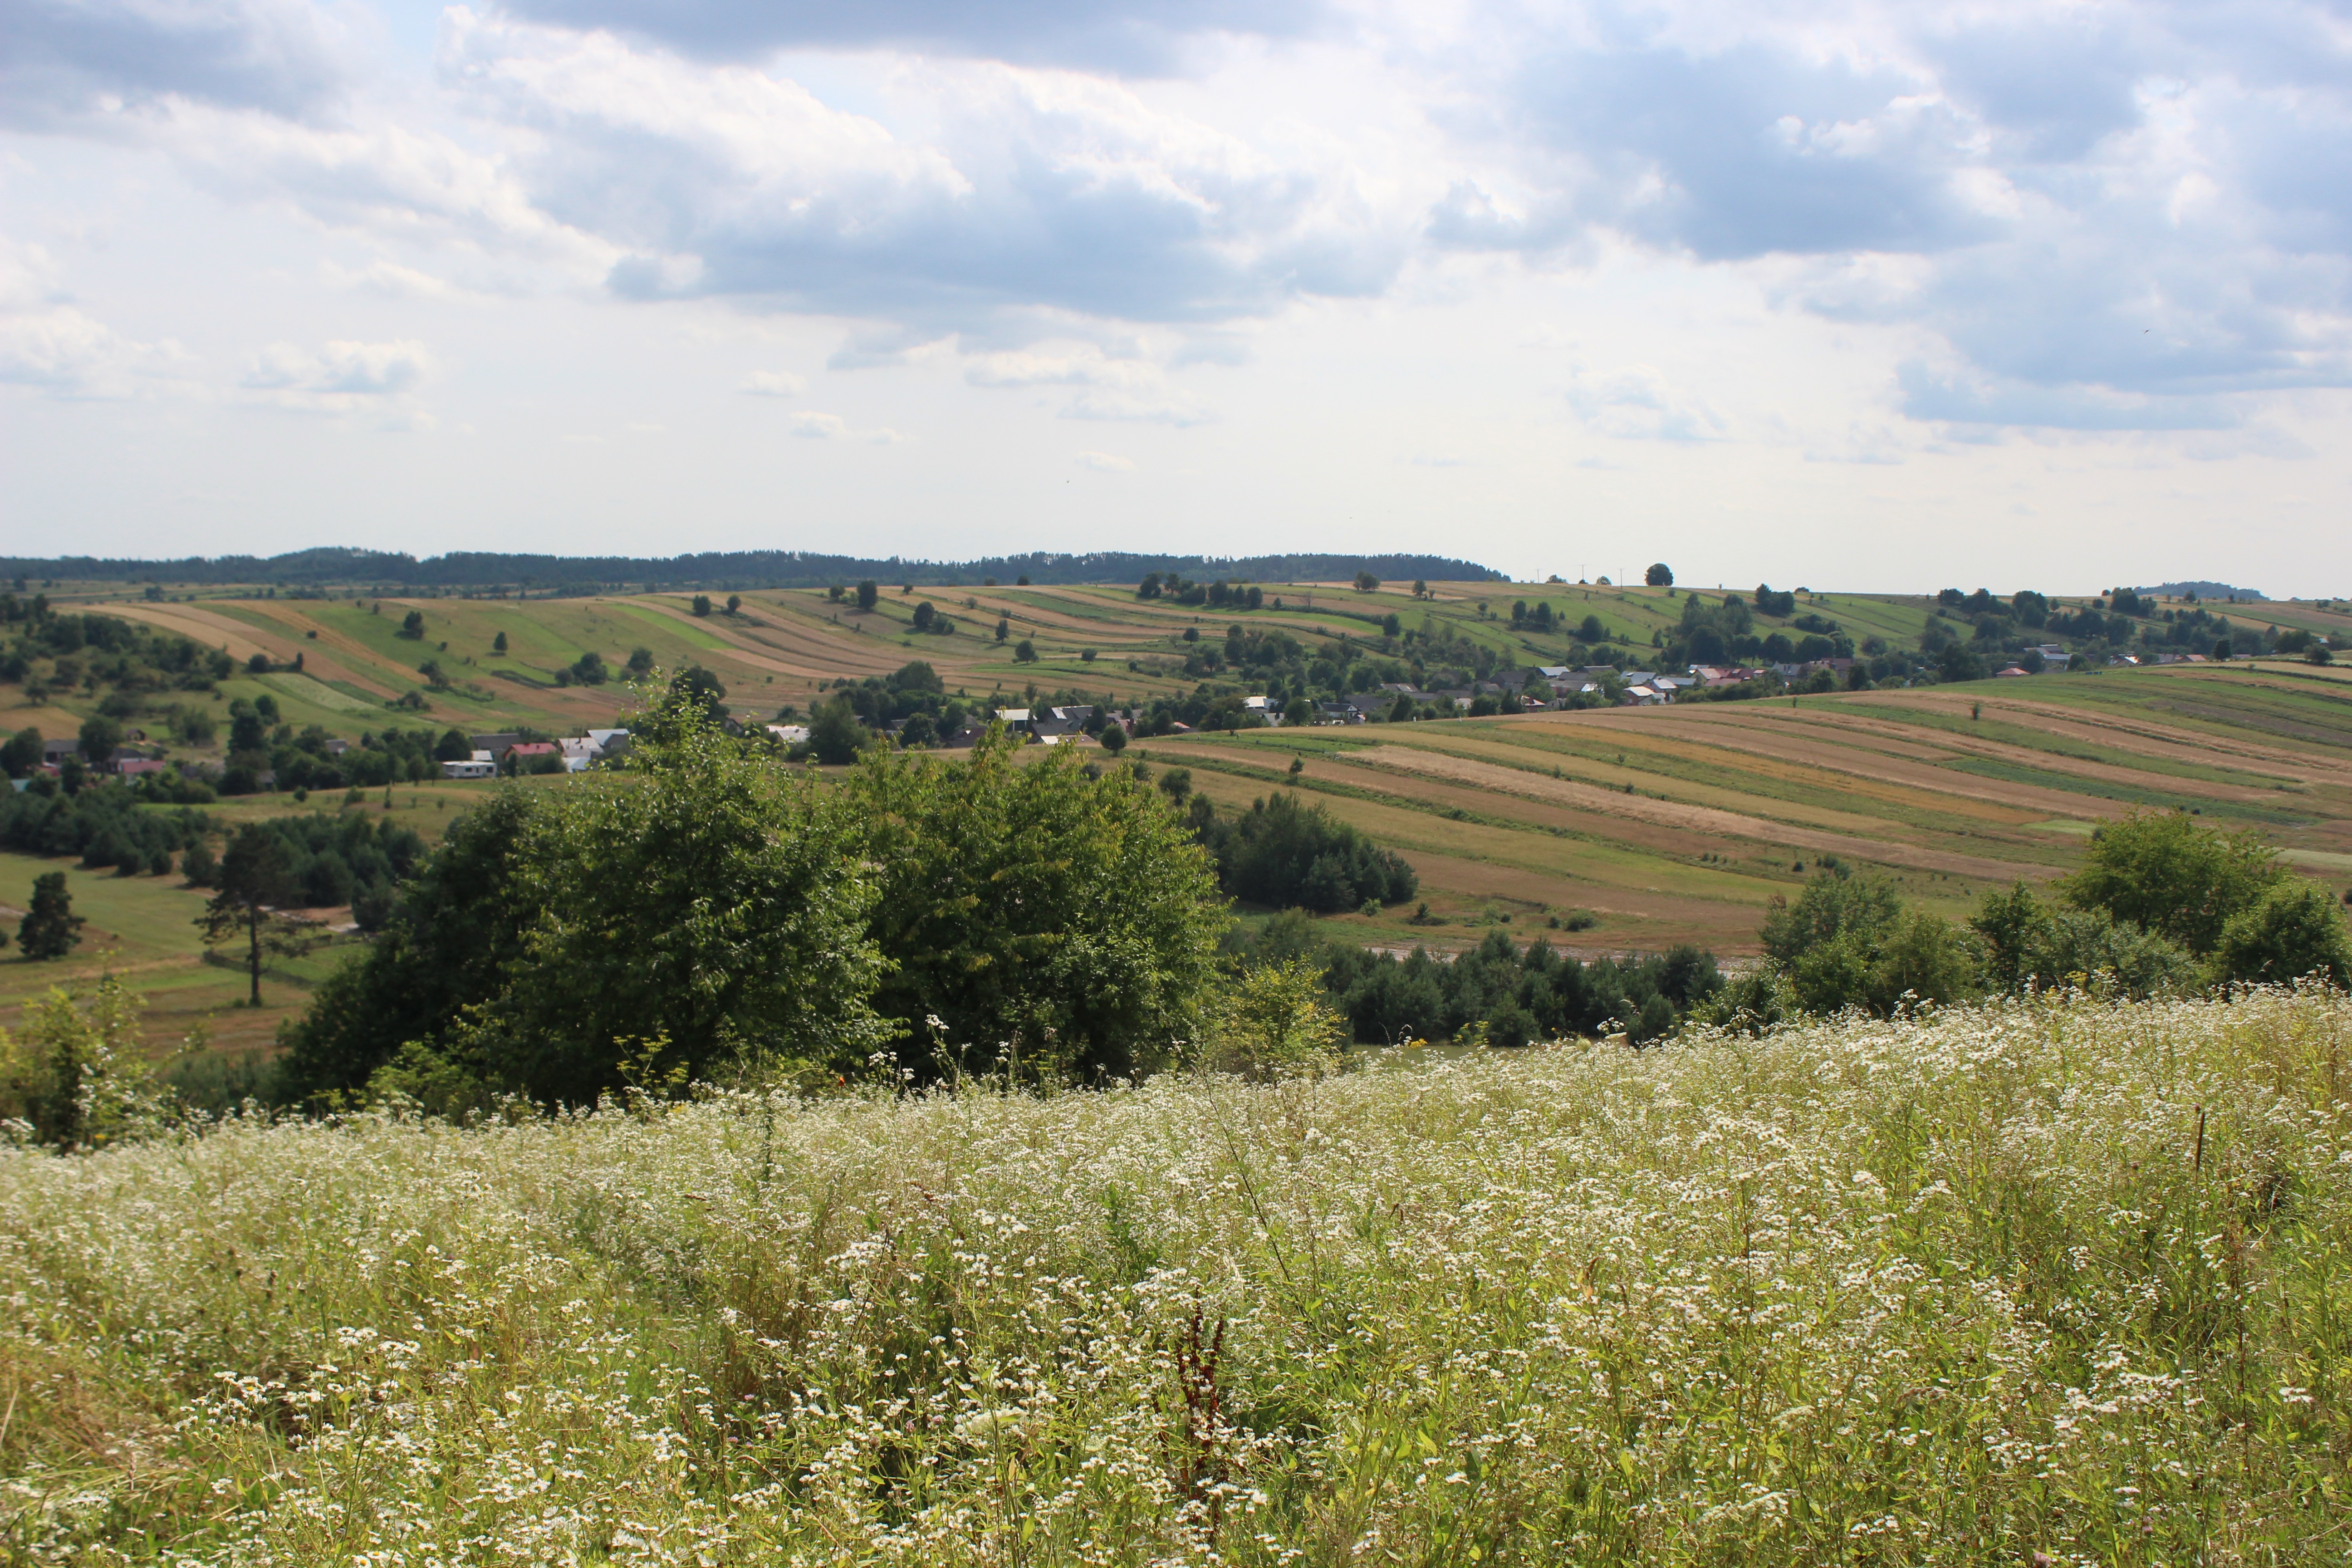
landscape, tree, nature, grass, horizon, cloud, sky, field, farm, meadow, prairie, hill, summer, green, pasture, agriculture, plain, grassland, landscapes, plateau, habitat, ecosystem, himmel, go, steppe, rural area, beautifully, grass family, land lot